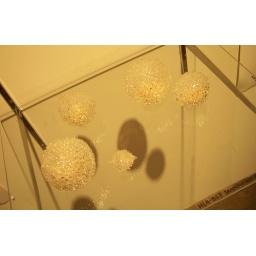
Transgenic rat ashes in glass vessels in a form of a white blood cells